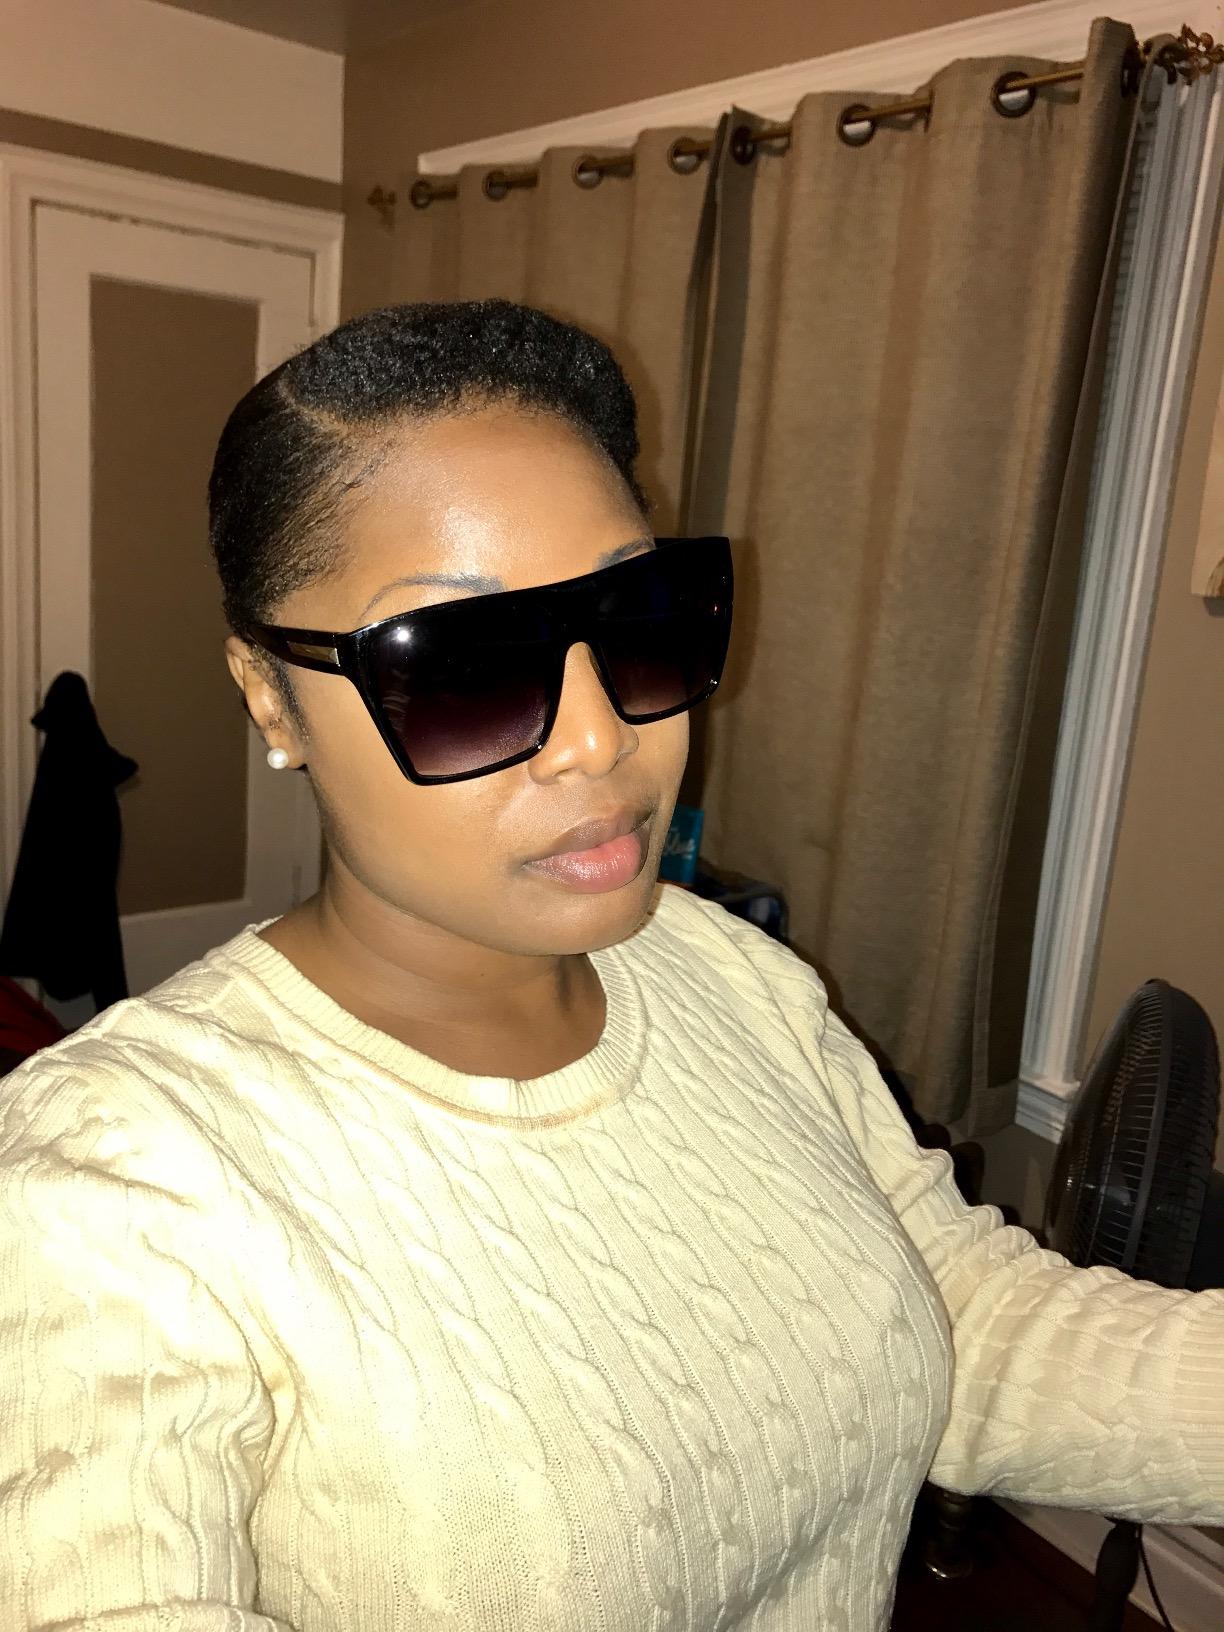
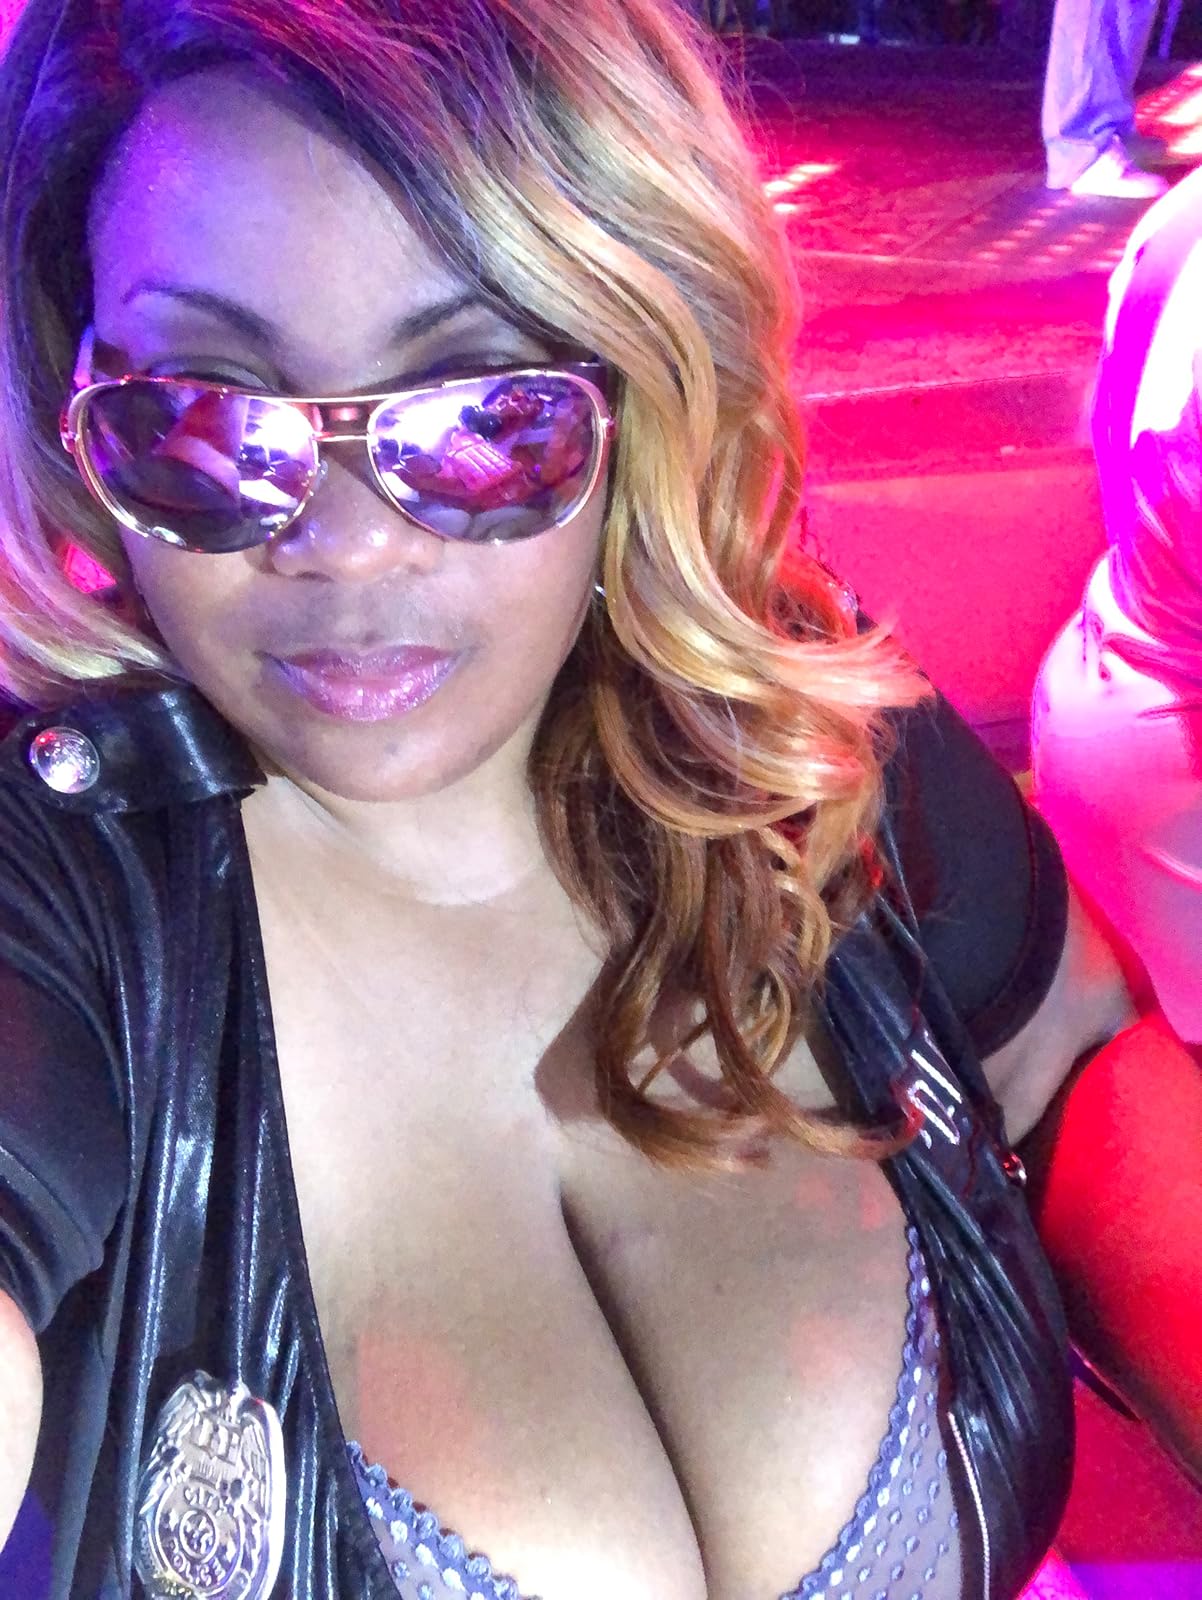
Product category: accessories_sunglasses
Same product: no